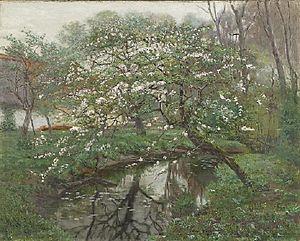
George W. Picknell
George W. Picknell, né le 26 juin 1864 près de Springfield et décédé en 1943 à Silvermine, une colonie d'artistes près de New Canaan, dans le Connecticut, est un peintre paysagiste américain ayant longtemps vécu en France.